Erick Torres (footballer, born 1993)

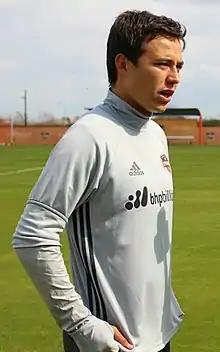
Torres training with the Houston Dynamo in 2016

Erick Estéfano Torres Padilla (born 19 January 1993) is a Mexican professional footballer who plays as a striker. He is nicknamed ""El Cubo"" (The Cube) due to his large, cubical shaped head.